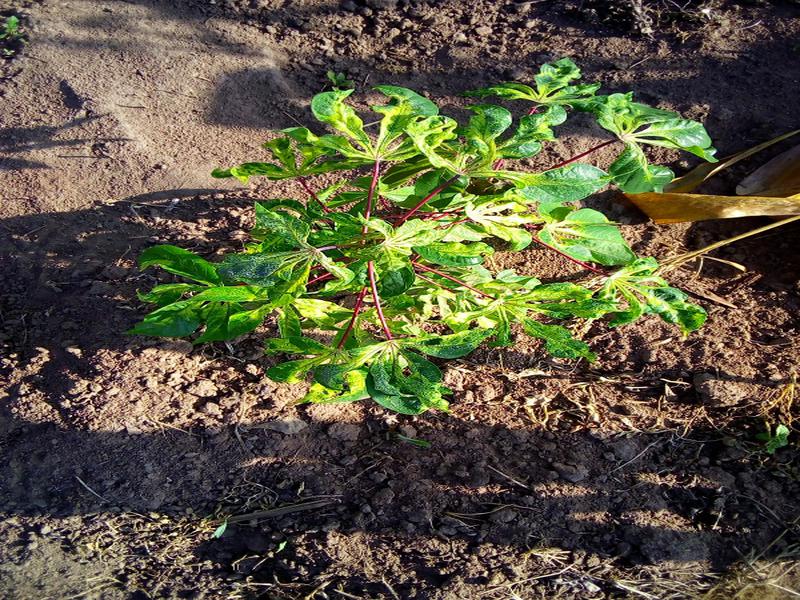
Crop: cassava
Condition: mosaic_disease